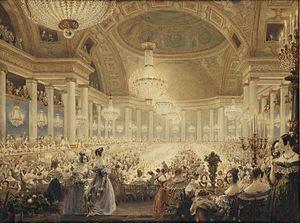
Cette page concerne l'année 1835 du calendrier grégorien.
Le palais des Tuileries est un ancien palais parisien, aujourd'hui détruit, dont la construction commença en 1564 sous l'impulsion de Catherine de Médicis, à l'emplacement occupé auparavant par l'une des trois fabriques de tuiles établies en 1372 à côté de l'hôpital des Quinze-Vingts, non loin du vieux Louvre. Agrandi au fil du temps et unifié avec le palais du Louvre en 1860, il disposait d'une immense façade et il était le point focal du grand axe historique de Paris conçu à partir de ce palais.